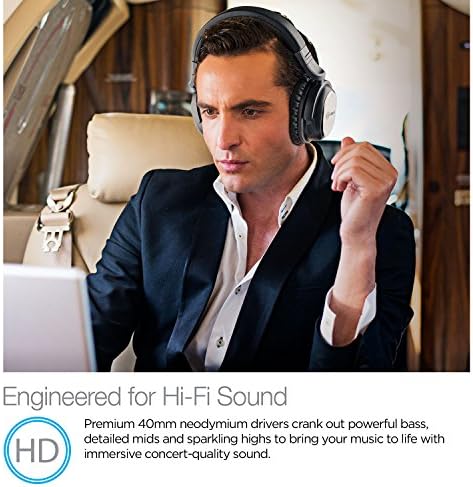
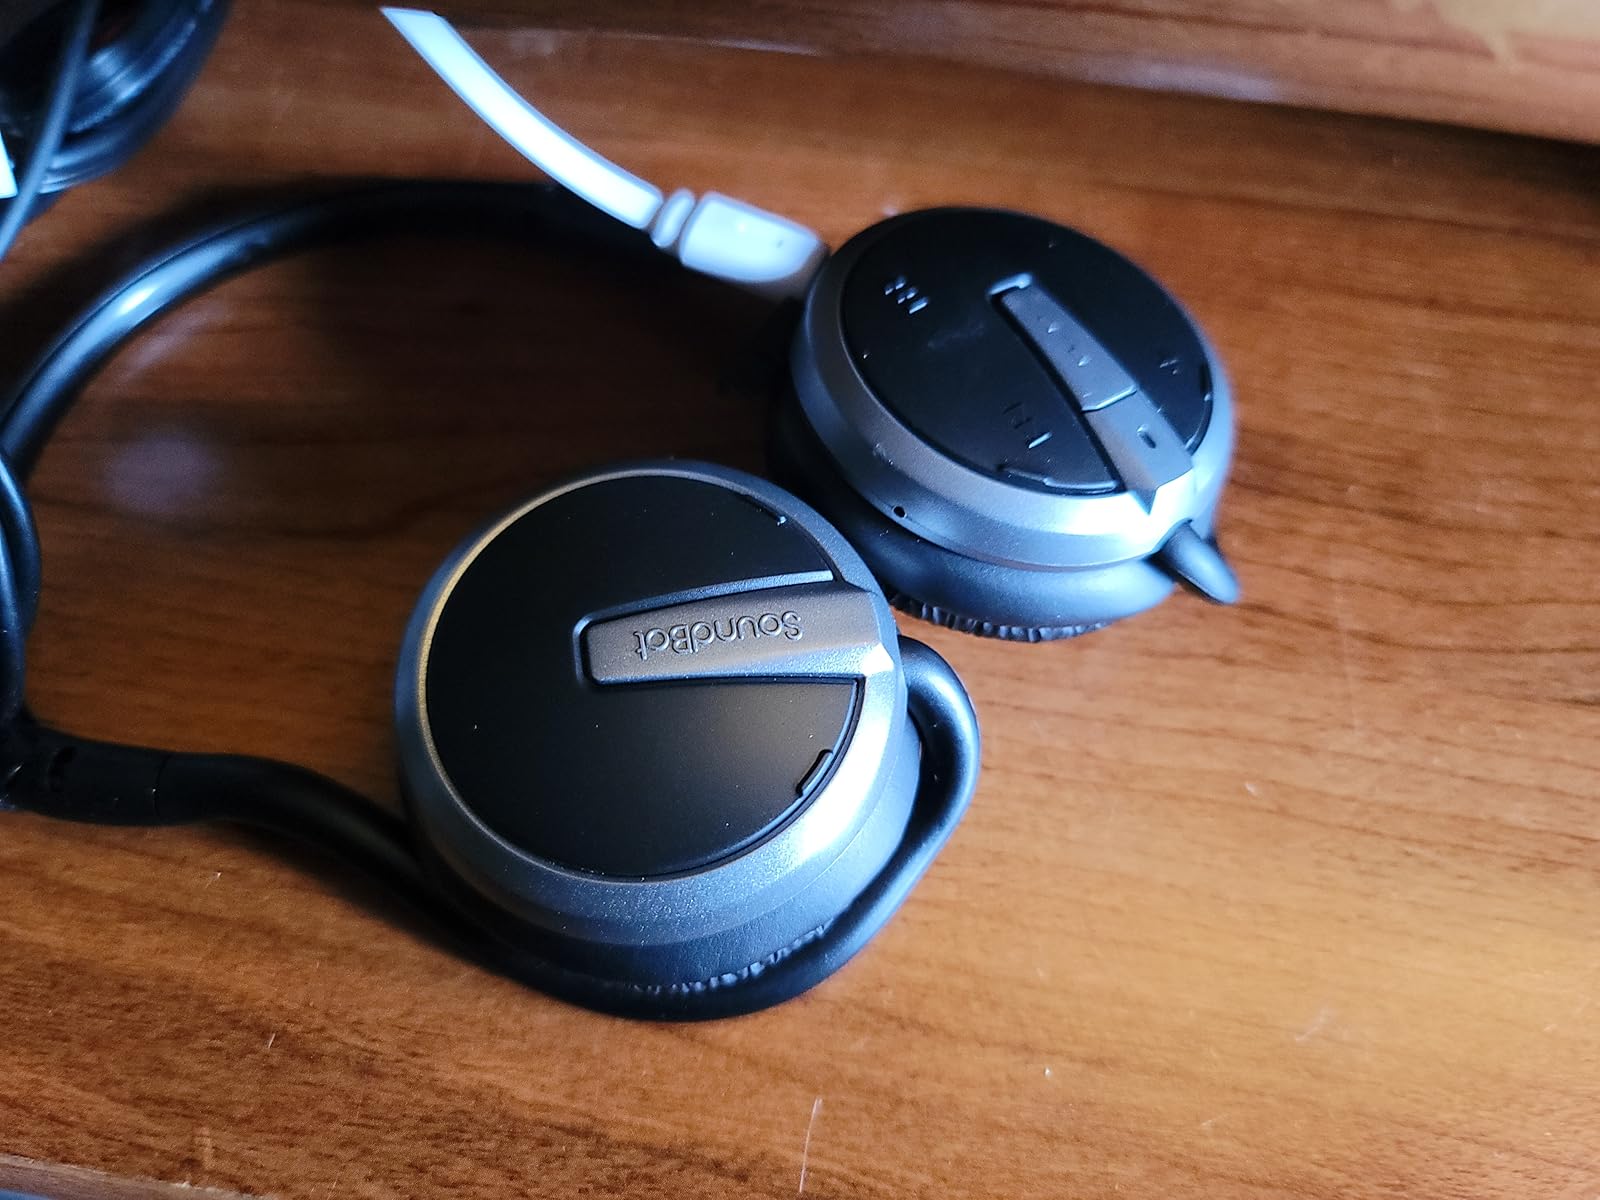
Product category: headphones
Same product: no